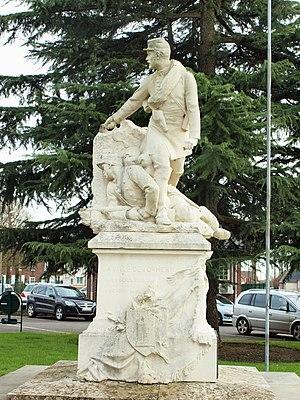
Formerie (Oise, France)
La liste des mémoriaux et cimetières militaires du département de l’Oise répertorie les cimetières militaires, les mémoriaux ainsi que les stèles, plaques commémoratives et autres monuments qui honorent la mémoire des morts aux combats, des victimes de bombardements ou d’exactions de l'ennemi ainsi que celle de personnels de santé, de chefs militaires ou politiques pendant :
Formerie est une commune française, du département de l'Oise en région Hauts-de-France. Formerie compte un peu plus de 2 000 habitants, appelés les Formions.
Les monuments aux morts de la guerre de 1870 constituent les premiers exemples français de monuments rendant hommage aux Morts pour la Patrie citant à égalité les hommes de troupe et les officiers. Les premiers furent élevés dès les années 1870.